Adrian Cronauer

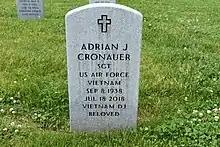
Cronauer's grave, SW Virginia Veterans Cemetery, Dublin, Virginia

Cronauer died on July 18, 2018, at a nursing home in Troutville, Virginia at the age of 79.